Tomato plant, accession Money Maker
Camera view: tilt-top (135 deg); turntable rotation: 240 degrees
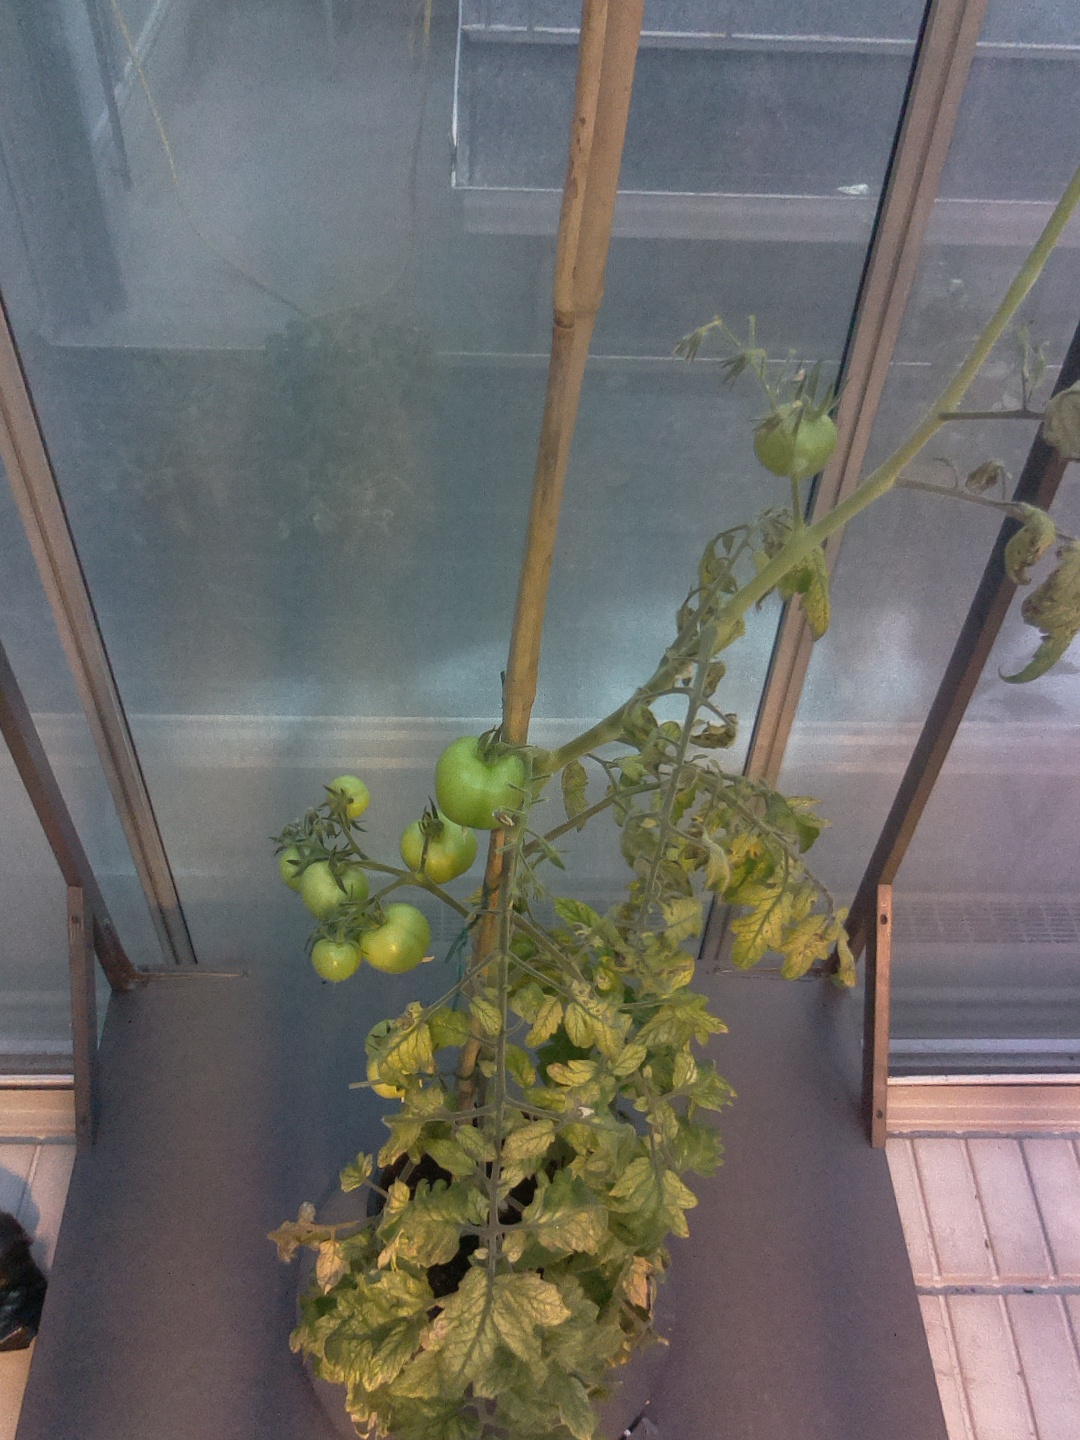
BBCH growth stage 78: 80% -90% of final fruit size